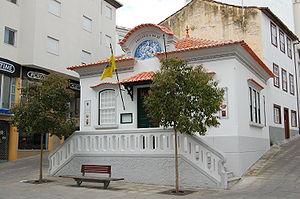
Sé fut une freguesia portugaise du concelho de Bragance, qui avait une superficie de 10,72 km² pour une population de 17 913 habitants en 2011. Densité: 1 671 hab/km².
Sé, Santa Maria e Meixedo est une freguesia portugaise du concelho de Bragance avec une superficie de 35,69 km² pour une population de 22 016 habitants. Densité: 616,9 hab/km².